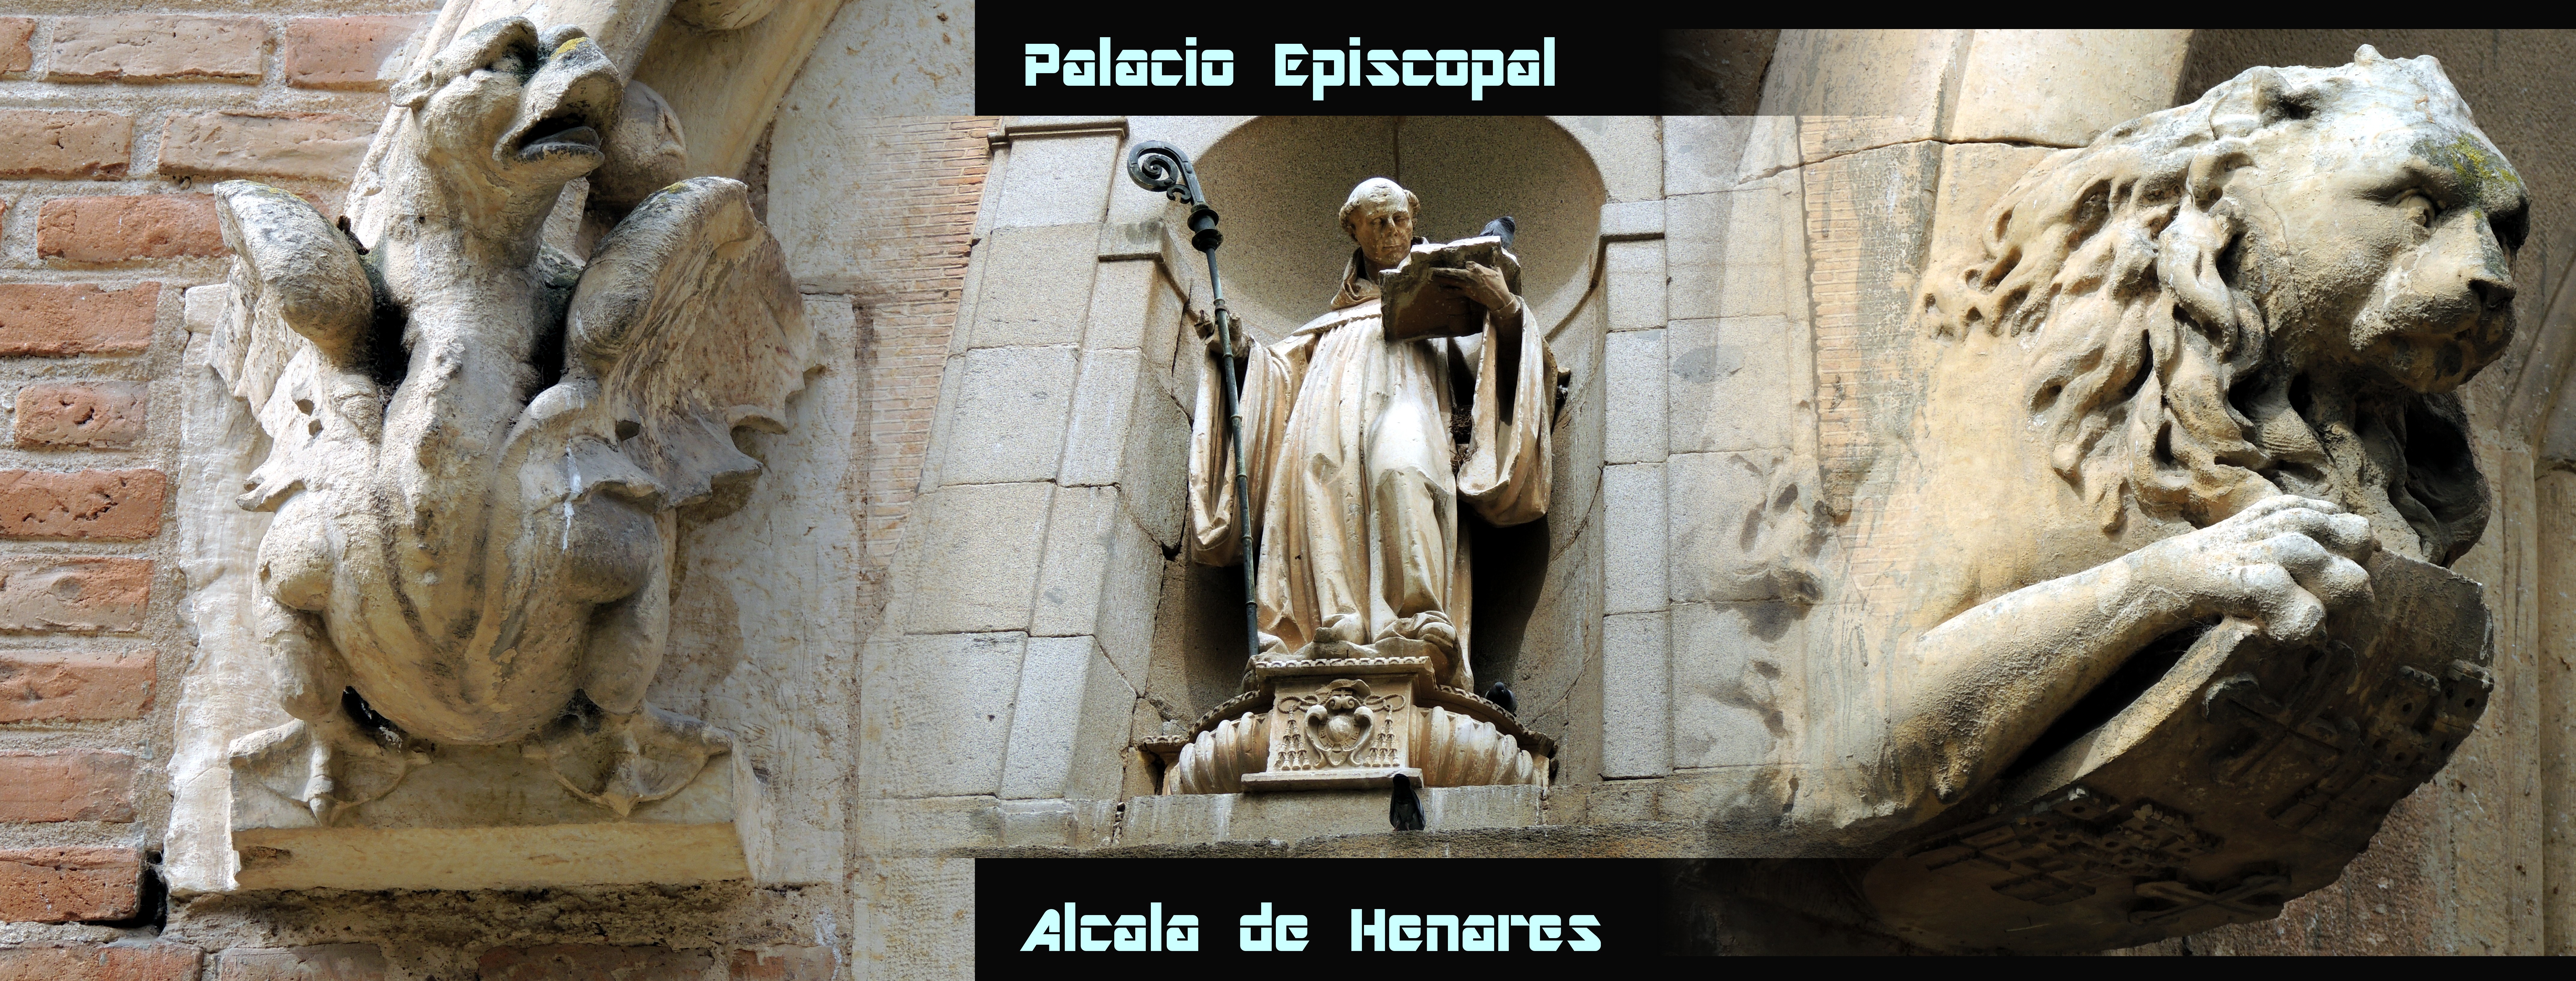
monument, statue, sculpture, art, carving, ancient history